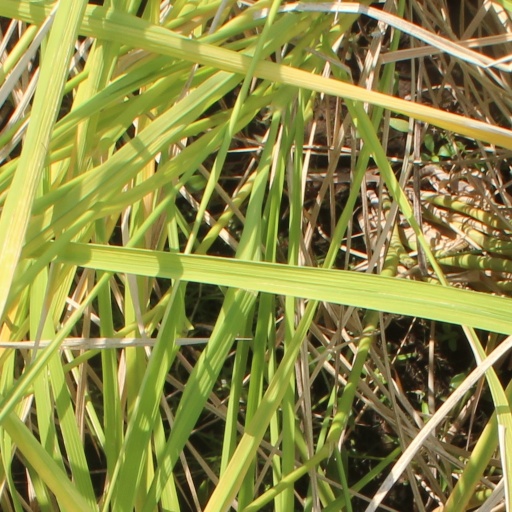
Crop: rice